HMAS Duchess (D154)

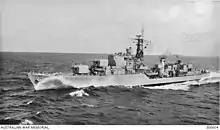
HMAS Duchess in the 1960s

On 3 September, "Duchess" left Portsmouth to join the Mediterranean Fleet as leader of the 5th Destroyer Squadron. Workups were conducted at Silema Creek during September, followed by port visits to Tripoli and Civitavecchia in October, then self-maintenance and day sails from Malta for the rest of the year. 1958 commenced with a seven-week Cyprus patrol. By the end of the patrol on 21 February, the destroyer had developed a leak in her hull, but was able to reach Malta without difficulty. March consisted of participation in Exercise Marjex, followed by port visits to Taranto and Ancona, joint exercises with the Italian Navy, and a visit to Venice before returning to Malta. Major fleet exercises occurred in April and early May. "Duchess" was due to return to the United Kingdom in May, but unrest in Lebanon (which would escalate into the 1958 Lebanon crisis) required the destroyer to join a response force off Cyprus, which she remained with until 4 July. The destroyer sailed to Malta, then Portsmouth, and was docked for maintenance after arriving on 11 July. Work concluded in September, and "Duchess" spent the next three months undertaking exercises and port visits in British, Dutch, and French waters. The destroyer reached Spithead on 9 December, and was paid off into reserve later that day. The destroyer was taken into Portsmouth Dockyard hands for a two-year refit. Modifications during this period included the deletion of the aft torpedo launcher and its replacement with a deckhouse for additional accommodation, introduction of centralised messing arrangements, and fitting of air-conditioning to the operations room and sickbay. Intentions at the time were to install a Sea Cat missile launcher on the roof of the new deckhouse during a later refit, but in 1964, the decision was made to fit the launcher to new-build ships only.